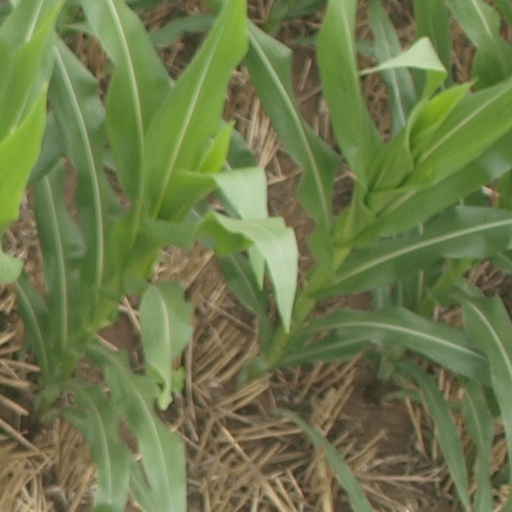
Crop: maize; corn